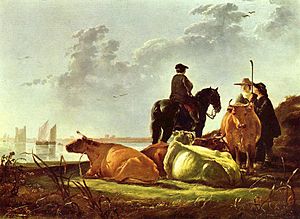
Aelbert Cuyp
Hyrder og kvæg ved floden Merwede, ca 1655-60
Aelbert Cuyp var en hollandsk maler og raderer.